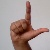
The image shows a hand gesture representing the letter 'L' in Indian Sign Language.